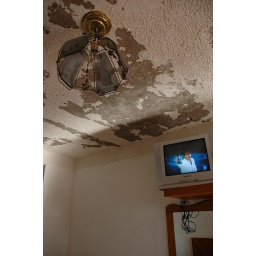
Terrible hotel. ceiling was flaking down on us, all over the bed and floor